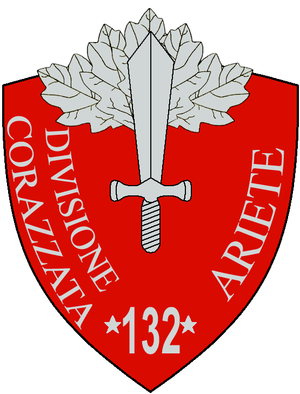
La 132ᵉ division blindée Ariete est une unité de l'armée italienne créée en 1939 et ayant participé à la Seconde Guerre mondiale. Elle sera recréée ensuite dans l'armée italienne de l'après guerre.